Environmental impact of recreational diving

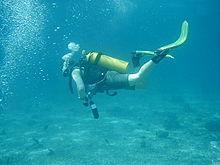
Diver with dangling instrument console, which could impact the bottom or even get snagged on a reef

Observations that experience does not predict frequency of impacts is not necessarily incompatible with findings that practical training reduces frequency of impacts, as experience is not always an indicator of competence.